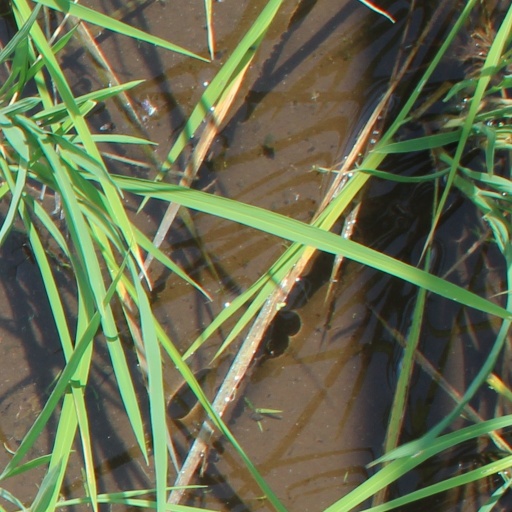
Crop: rice